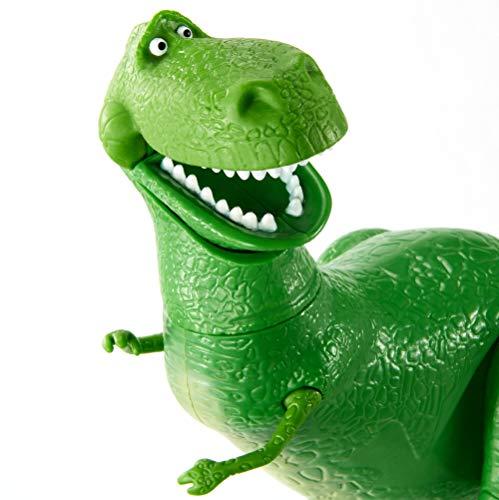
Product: Disney Pixar Toy Story Rex Figure, 7.8"
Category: Toys & Games | Toy Figures & Playsets | Action Figures
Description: Disney/Pixar Toy Story 4 Rex figure in movie-inspired relative scale.
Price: $12.50
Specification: ProductDimensions:4x10x6inches|ItemWeight:3.52ounces|ShippingWeight:7.8ounces(Viewshippingratesandpolicies)|ASIN:B07HD1DRCJ|Itemmodelnumber:GGX35|Manufacturerrecommendedage:36months-7years